1st Cavalry Division (United States)

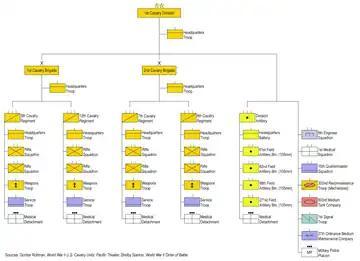
1st Cavalry Division organisation 1944–1945

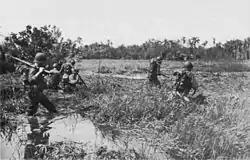
1st Cav soldiers during the Battle of Leyte.

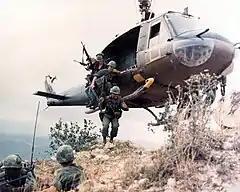
Troopers of the 1st Cavalry Division dismount from a hovering Huey helicopter.

With the attack on Pearl Harbor on 7 December 1941, the "great laboratory" phase for developing and testing organizations, about which Marshall wrote in the summer of 1941, closed, but the War Department still had not developed ideal infantry, cavalry, armored, and motorized divisions. In 1942 it again revised the divisions based on experiences gained during the great GHQ maneuvers of the previous year. As in the past, the reorganizations ranged from minor adjustments to wholesale changes.